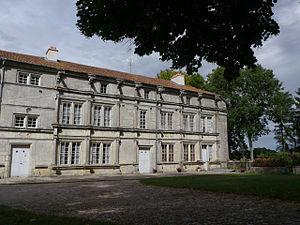
Façade Renaissance du château d'Étreval, édifiée vers 1533 par François de Tavagny This building is inscrit au titre des Monuments Historiques. It is indexed in the Base Mérimée, a database of architectural heritage maintained by the French Ministry of Culture,
Cet article recense les monuments historiques du département de Meurthe-et-Moselle, en France.
Étreval est une commune française située dans le département de Meurthe-et-Moselle en région Grand Est.
La liste des châteaux de Meurthe-et-Moselle recense de manière non exhaustive les châteaux, maisons fortes, mottes castrales, situés dans le département français de Meurthe-et-Moselle. Il est fait état des inscriptions et classements au titre des monuments historiques.